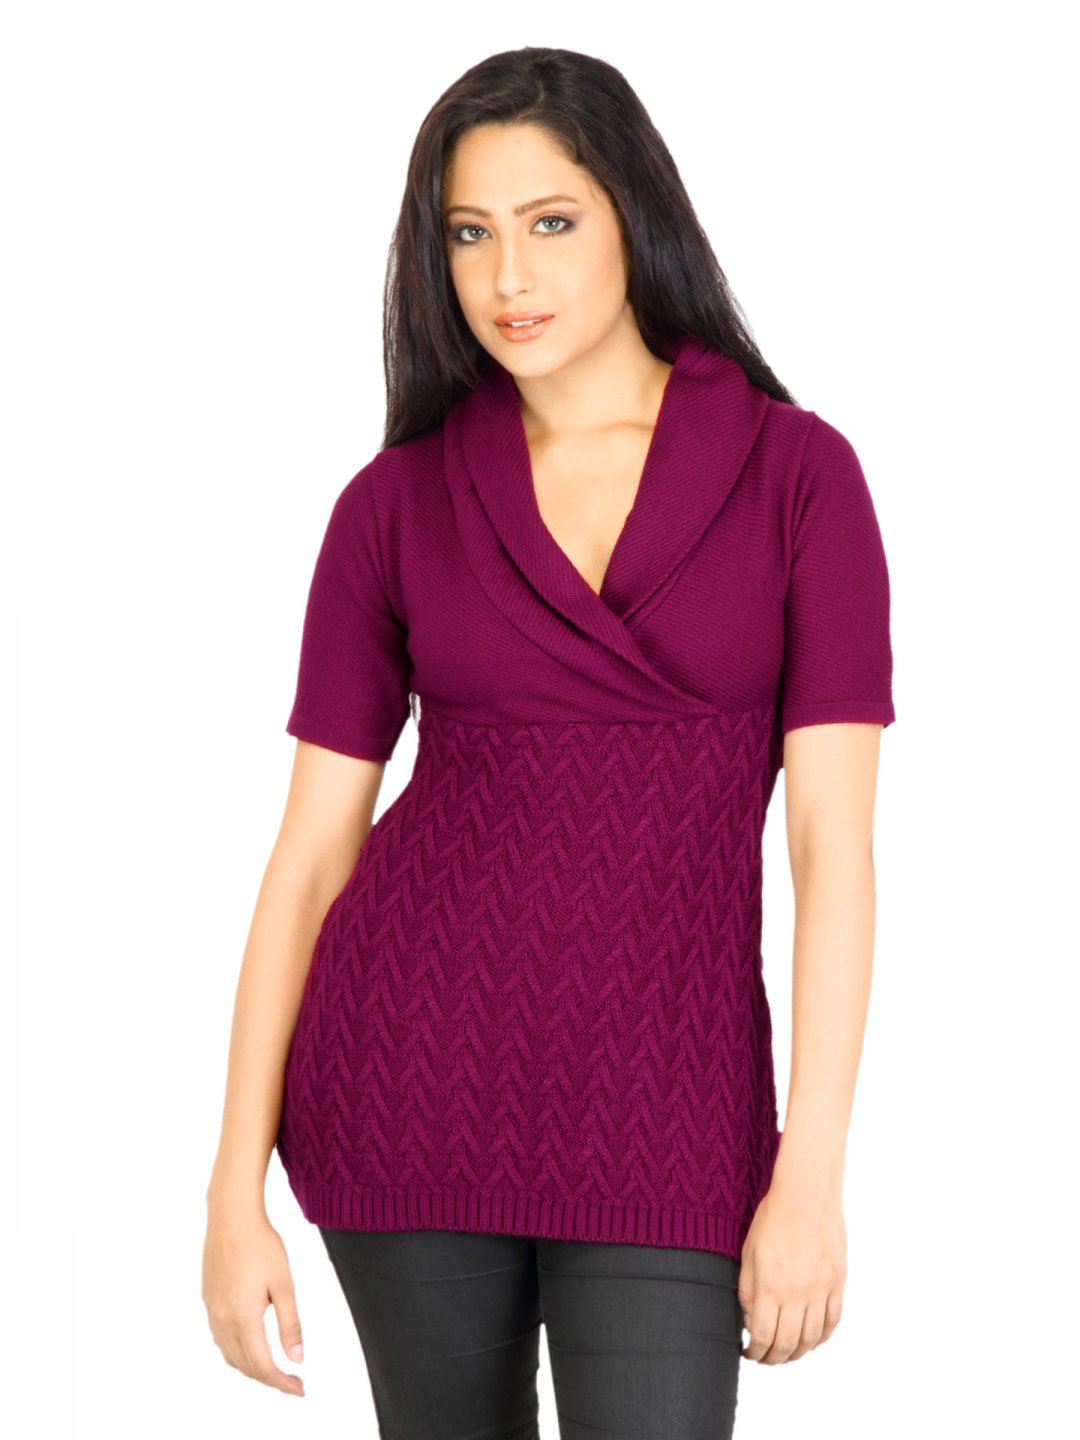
Jealous 21 Women Solid Magenta Knit Top
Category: Apparel / Topwear / Tops
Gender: Women
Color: Magenta
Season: Fall 2011
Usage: Casual